Golden Sands

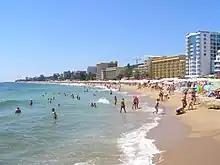
A view of the beach and hotel complexes

Golden Sands urban development took place within a protected area declared in 1943 (its original name was Hachuka State Forest); some nature landmarks were lost in the process, such as beach freshwater ponds abounding in tortoises and snakes and beach nesting bird habitats. But the bulk of the nature park was preserved and its area expanded almost twice to over 1,300 hectares. In the 2000s, although Golden Sands managed to a large extent to avoid being overdeveloped as other large resorts were, parts of the protected forest adjacent to the urban area were cleared for the construction of the "Aquapolis" water park.